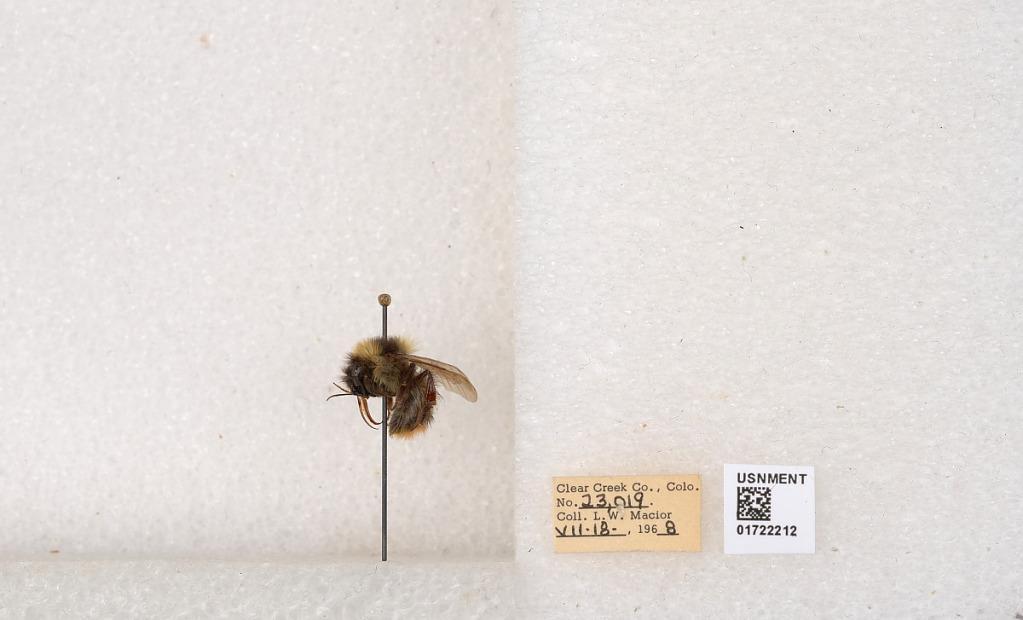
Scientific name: Bombus kirbyellus
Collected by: L. Macior
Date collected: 1968-7-18
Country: United States
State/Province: Colorado
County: Clear Creek
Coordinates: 39.6891, -105.644